Sam Sweeney

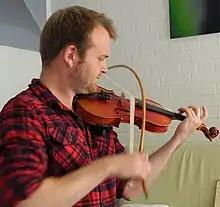
Sam Sweeney with curved bow

Sweeney has won a number of awards including the 'In The Tradition' award and the 'Wiltshire Folk Association Young Folk Award', which he won for two years in succession. He was also a nominated in the 2004 BBC Young Folk Awards. In 2007 he won one of five BBC Performing Arts Fund bursaries to help him start his musical career. Sweeney was nominated for the 'Musician of the Year' award at the 2013 BBC Radio 2 Folk Awards and won this award at the 2015 BBC Radio 2 Folk Awards.